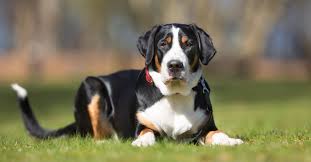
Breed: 237-n000086-Greater_Swiss_Mountain_dog